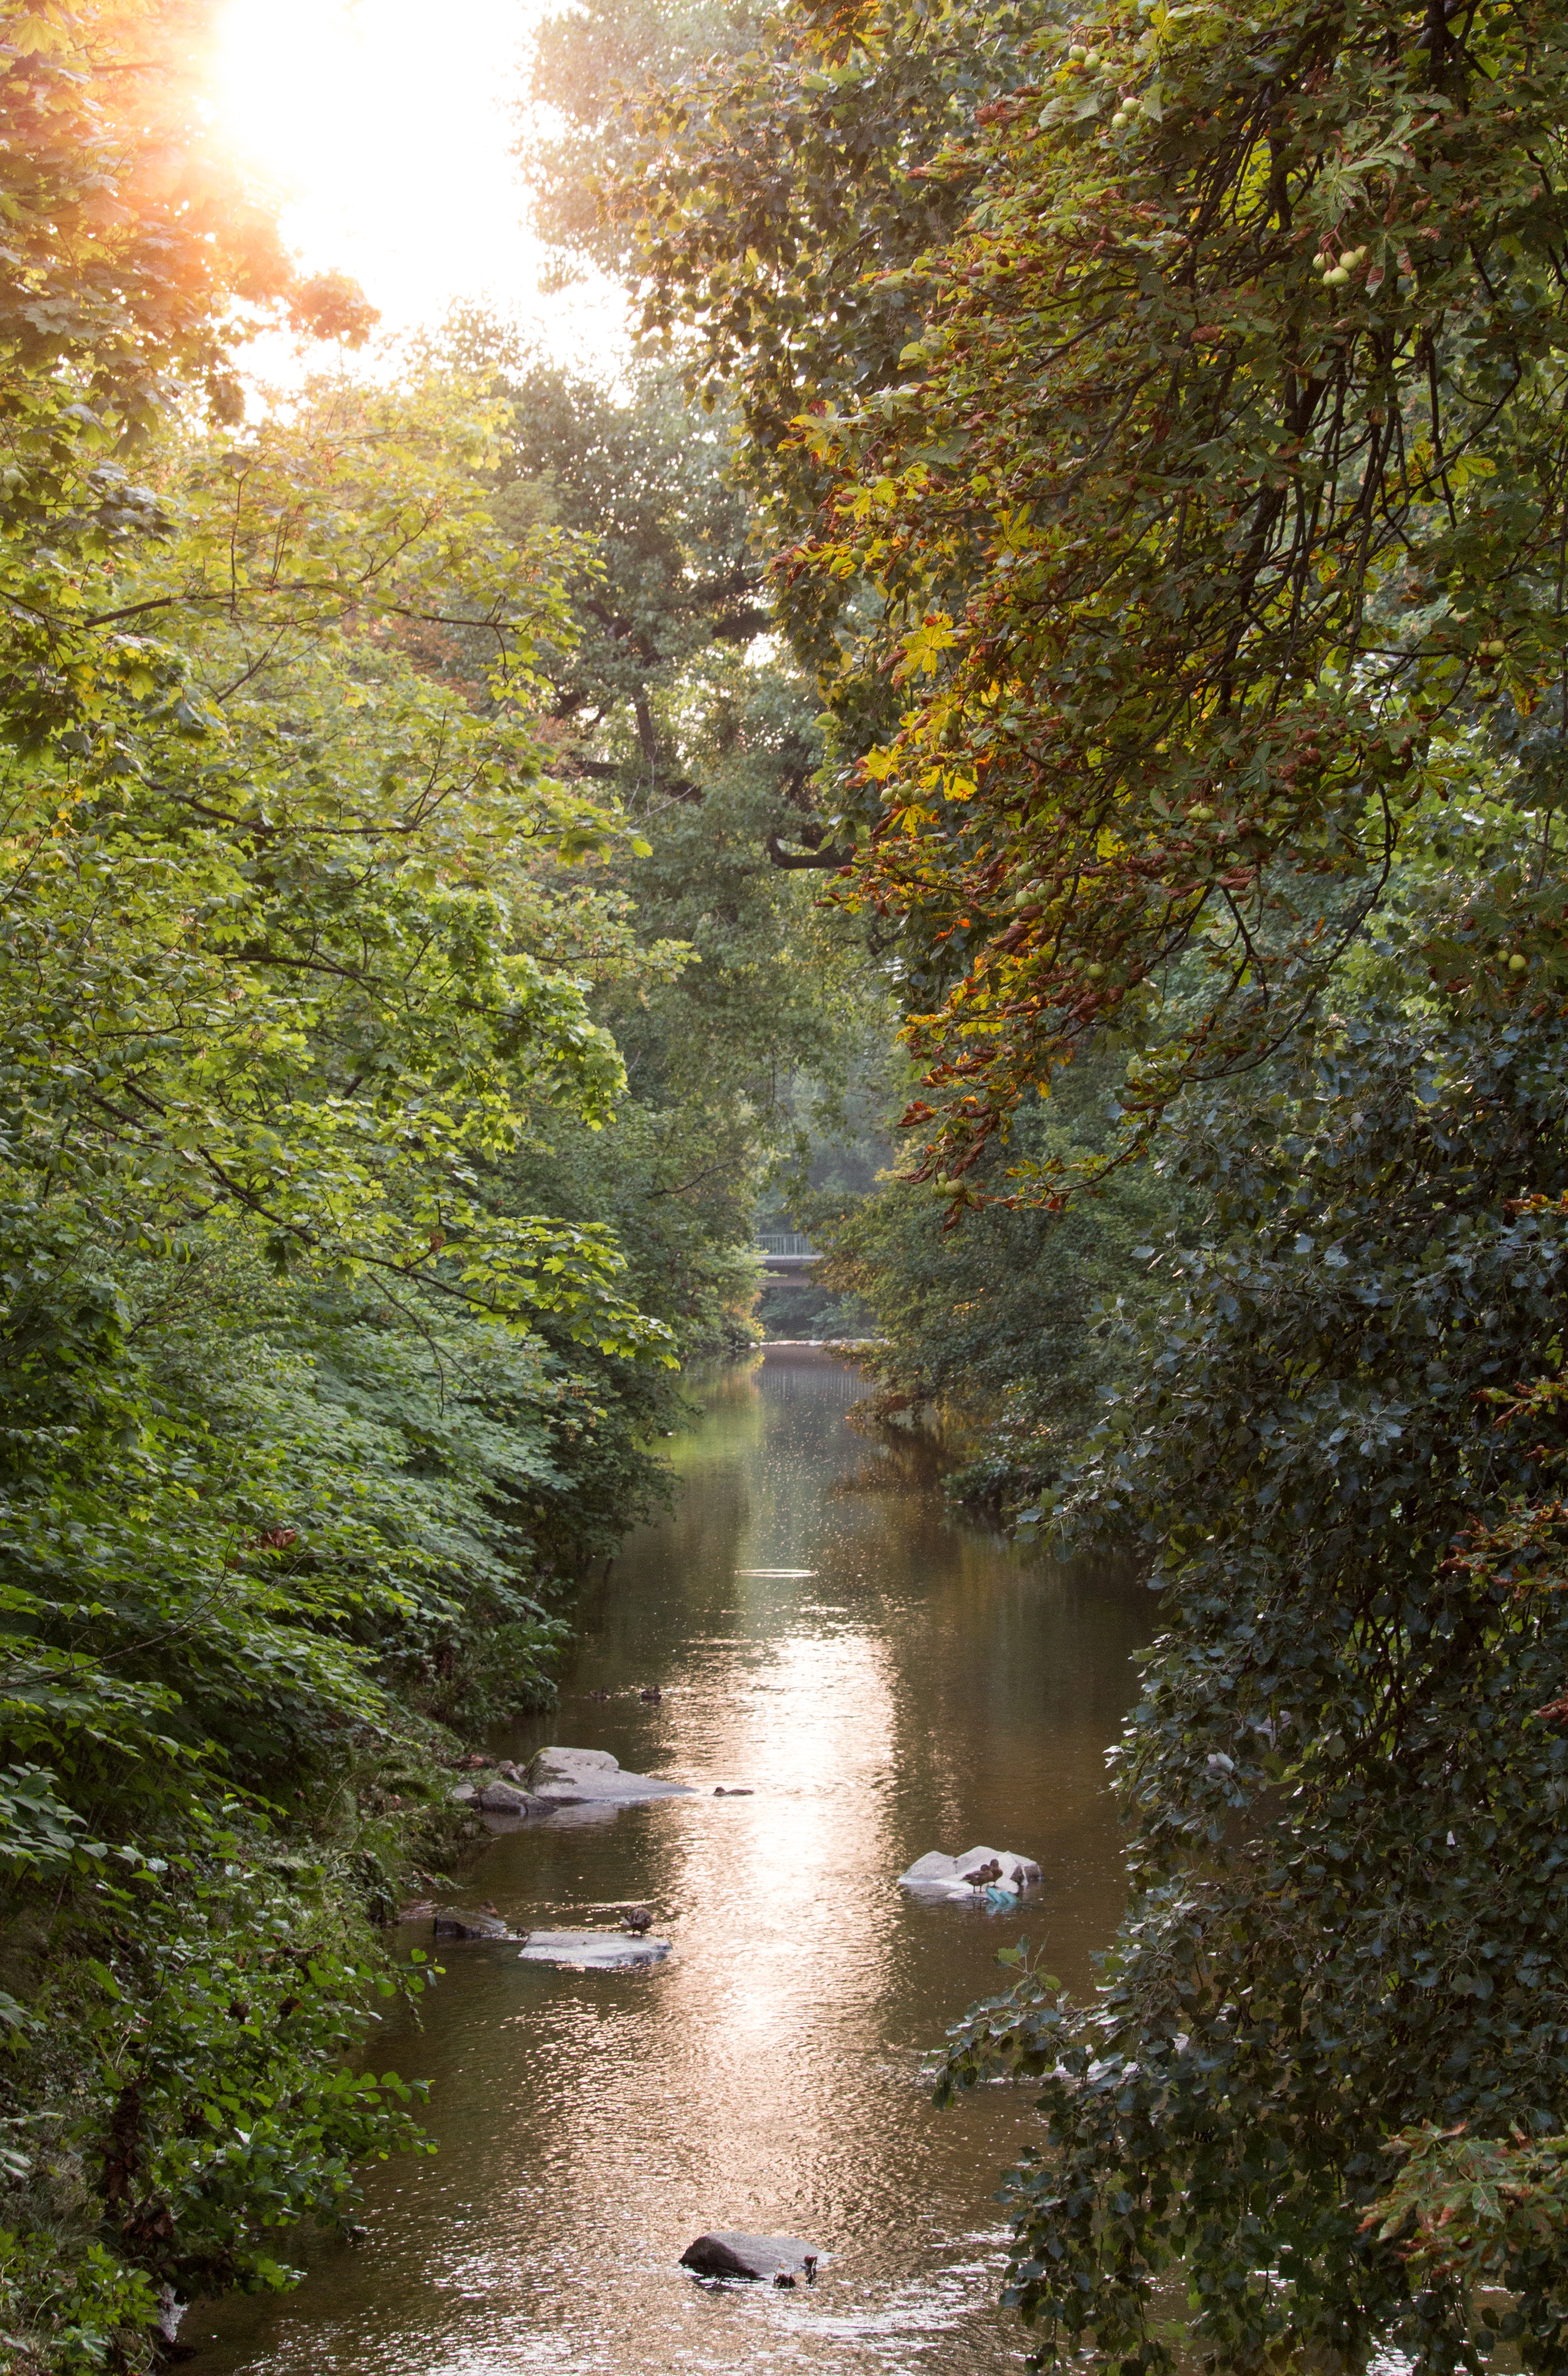
tree, water, nature, forest, sun, sunlight, leaf, river, summer, idyllic, stream, reflection, autumn, romantic, season, waterway, body of water, relaxation, woodland, quiet, bach, habitat, silent, waters, idyll, water feature, environmental protection, back light, baden baden, atmospheric phenomenon, woody plant, little water